Maksim Vasilyev (footballer, born 1987)

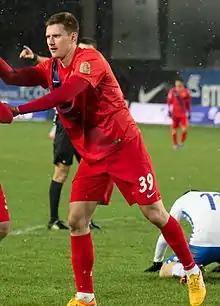
Vasilyev with Yenisey Krasnoyarsk in 2016

Maksim Vladimirovich Vasilyev (born 31 January 1987) is a Russian former professional footballer who played as a centre back.